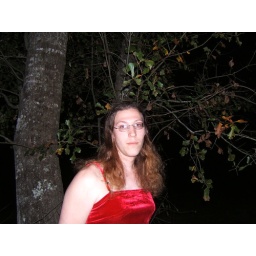
me in my little red dress